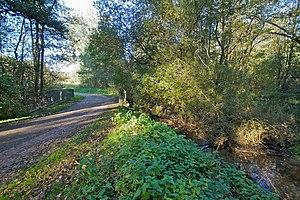
Hambourg (Wilstorf), Allemagne: La confluence des rivières Schulteichgraben et Engelbek